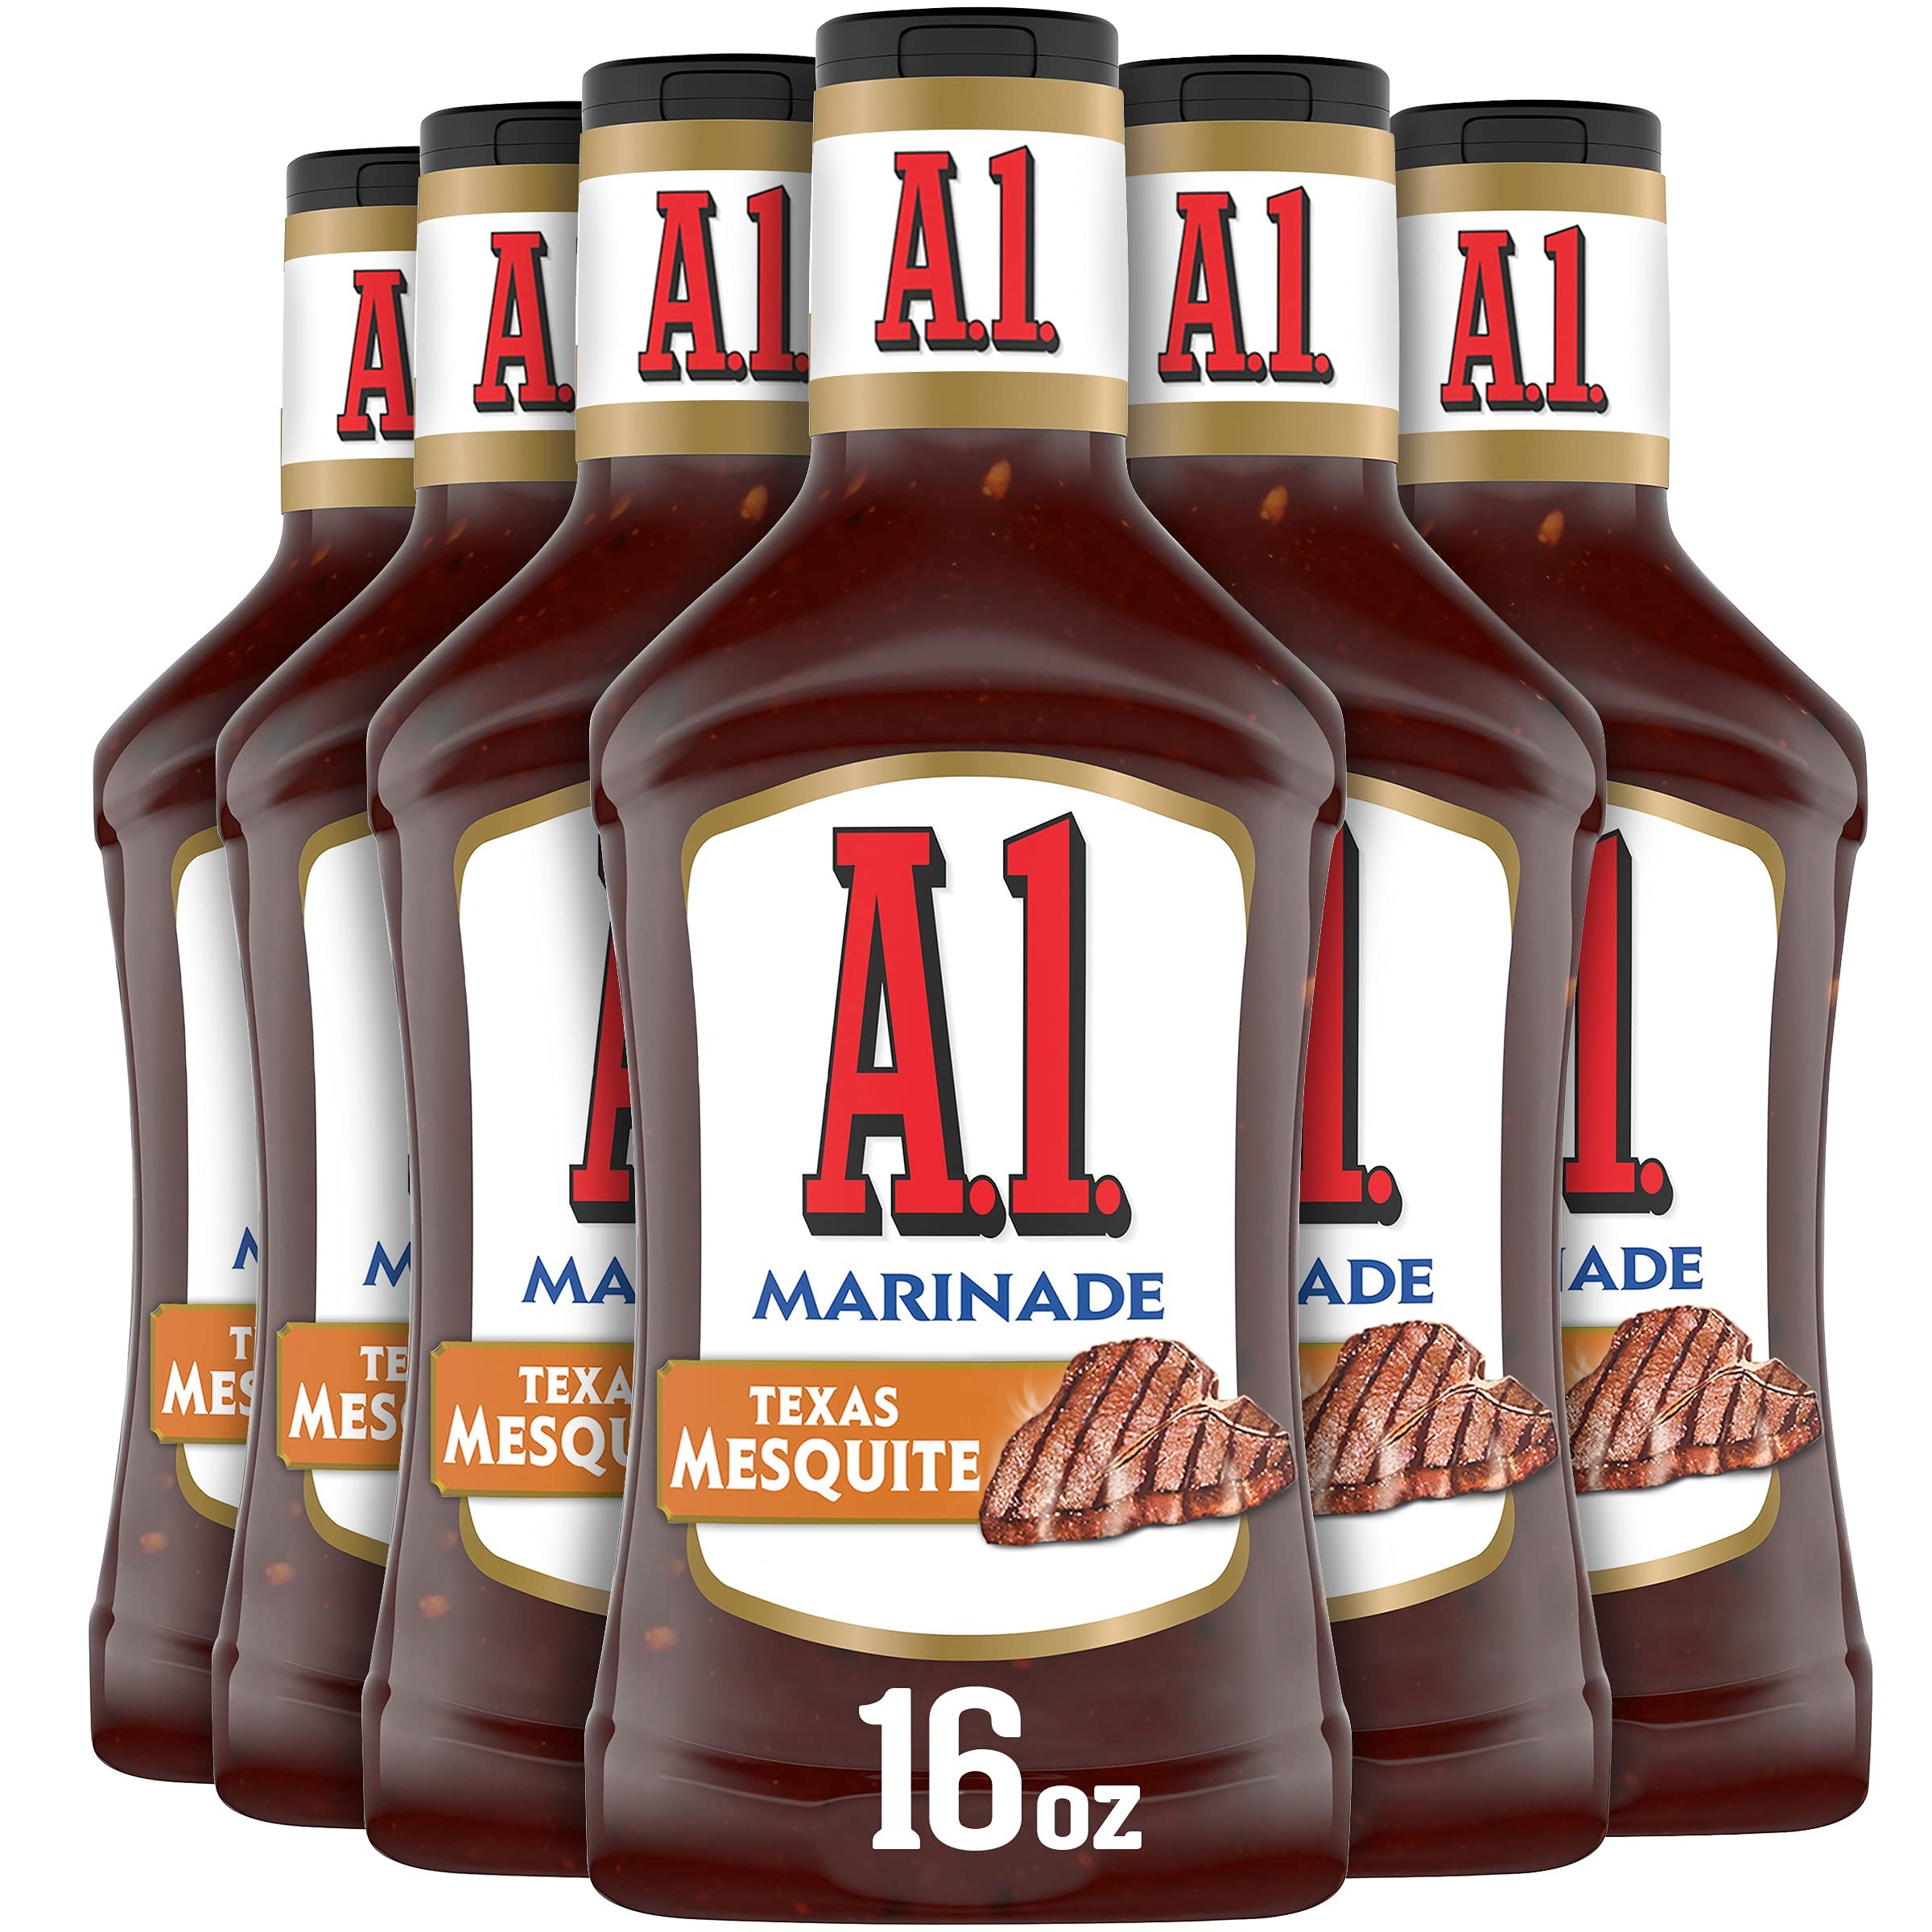
Item Name: A.1. Texas Mesquite Marinade (6 ct Pack, 16 fl oz Bottles)
Bullet Point 1: Six 16 fl oz bottles of A.1. Texas Mesquite Marinade
Bullet Point 2: A1 Texas Mesquite Marinade is the perfect complement to burgers, steak, chicken, pork, vegetables and more
Bullet Point 3: Bold, natural mesquite smoke flavor
Bullet Point 4: Made with tomato puree and sweet and tart Texan spices
Bullet Point 5: Use our sauce as a marinade, brush it on while grilling or pour it on your entrée at the table
Bullet Point 6: Pour marinade over protein, then let it marinate in the refrigerator for 30 minutes or more
Bullet Point 7: Contains about 32 1-tbsp (17 g) servings, with 20 calories per serving
Bullet Point 8: Easy squeezable bottle contains 33% more than leading national competitor
Bullet Point 9: Refrigerate after opening for best quality
Bullet Point 10: Does not contain any of the major allergens
Value: 6.0
Unit: Count

Price: 3.01